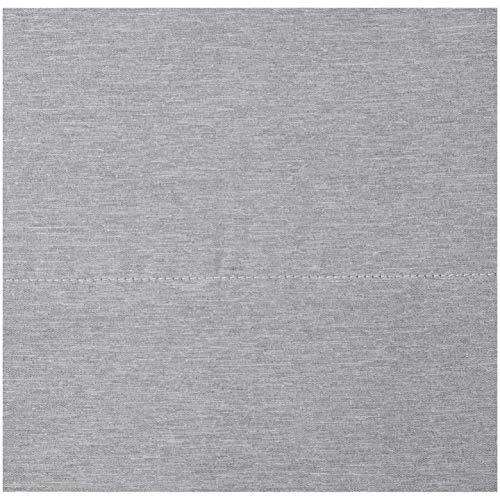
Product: AmazonBasics Chambray Sheet Set Bed Set - California King, Slate Grey
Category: Home & Kitchen | Bedding | Kids' Bedding | Sheets & Pillowcases | Sheet & Pillowcase Sets
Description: Includes one AmazonBasics Microfiber flat sheet 108 x 102 inch, fitted sheet 72 x 84 x 14 inch, and 2 pillowcases 20 x 40 inch.
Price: $25.88
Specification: ProductDimensions:11x9.1x2.8inches|ItemWeight:3.55pounds|ShippingWeight:3.6pounds(Viewshippingratesandpolicies)|Manufacturer:AmazonBasics|ASIN:B07DT4RK5G|Itemmodelnumber:SS4-CAL-NAV